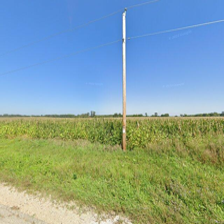
Label: streetView